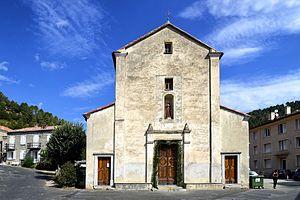
Ghisoni est une commune française située dans la circonscription départementale de la Haute-Corse et le territoire de la collectivité de Corse. Elle appartient à l'ancienne piève de Castello dont elle était le chef-lieu.